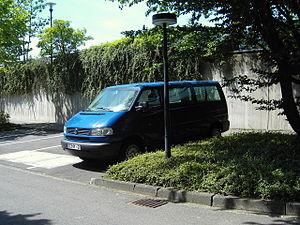
En Allemagne, les plaques d'immatriculation diplomatiques pour véhicules automobiles sont attribuées aux détenteurs de documents diplomatiques et elles diffèrent dans leur construction des plaques d'immatriculation dites ordinaires.